Eucalyptus dundasii

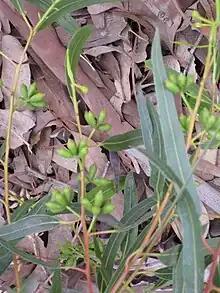
"E. dundasii" foliage and buds

Eucalyptus dundasii, commonly known as the Dundas blackbutt, is a species of tree that is endemic to Western Australia. It has rough, scaly bark on the lower part of the trunk, smooth bark above, narrow lance-shaped to curved adult leaves, flower buds in groups of seven, creamy white flowers and cylindrical to narrow urn-shaped flowers.